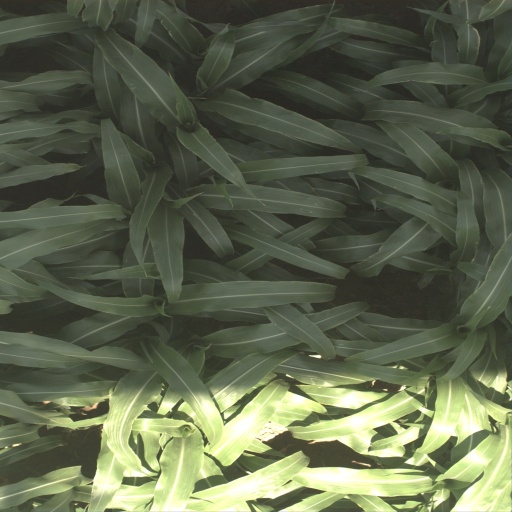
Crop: sorghum